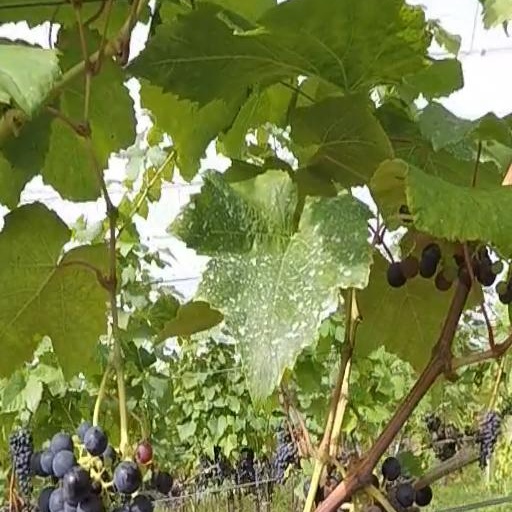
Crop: grape